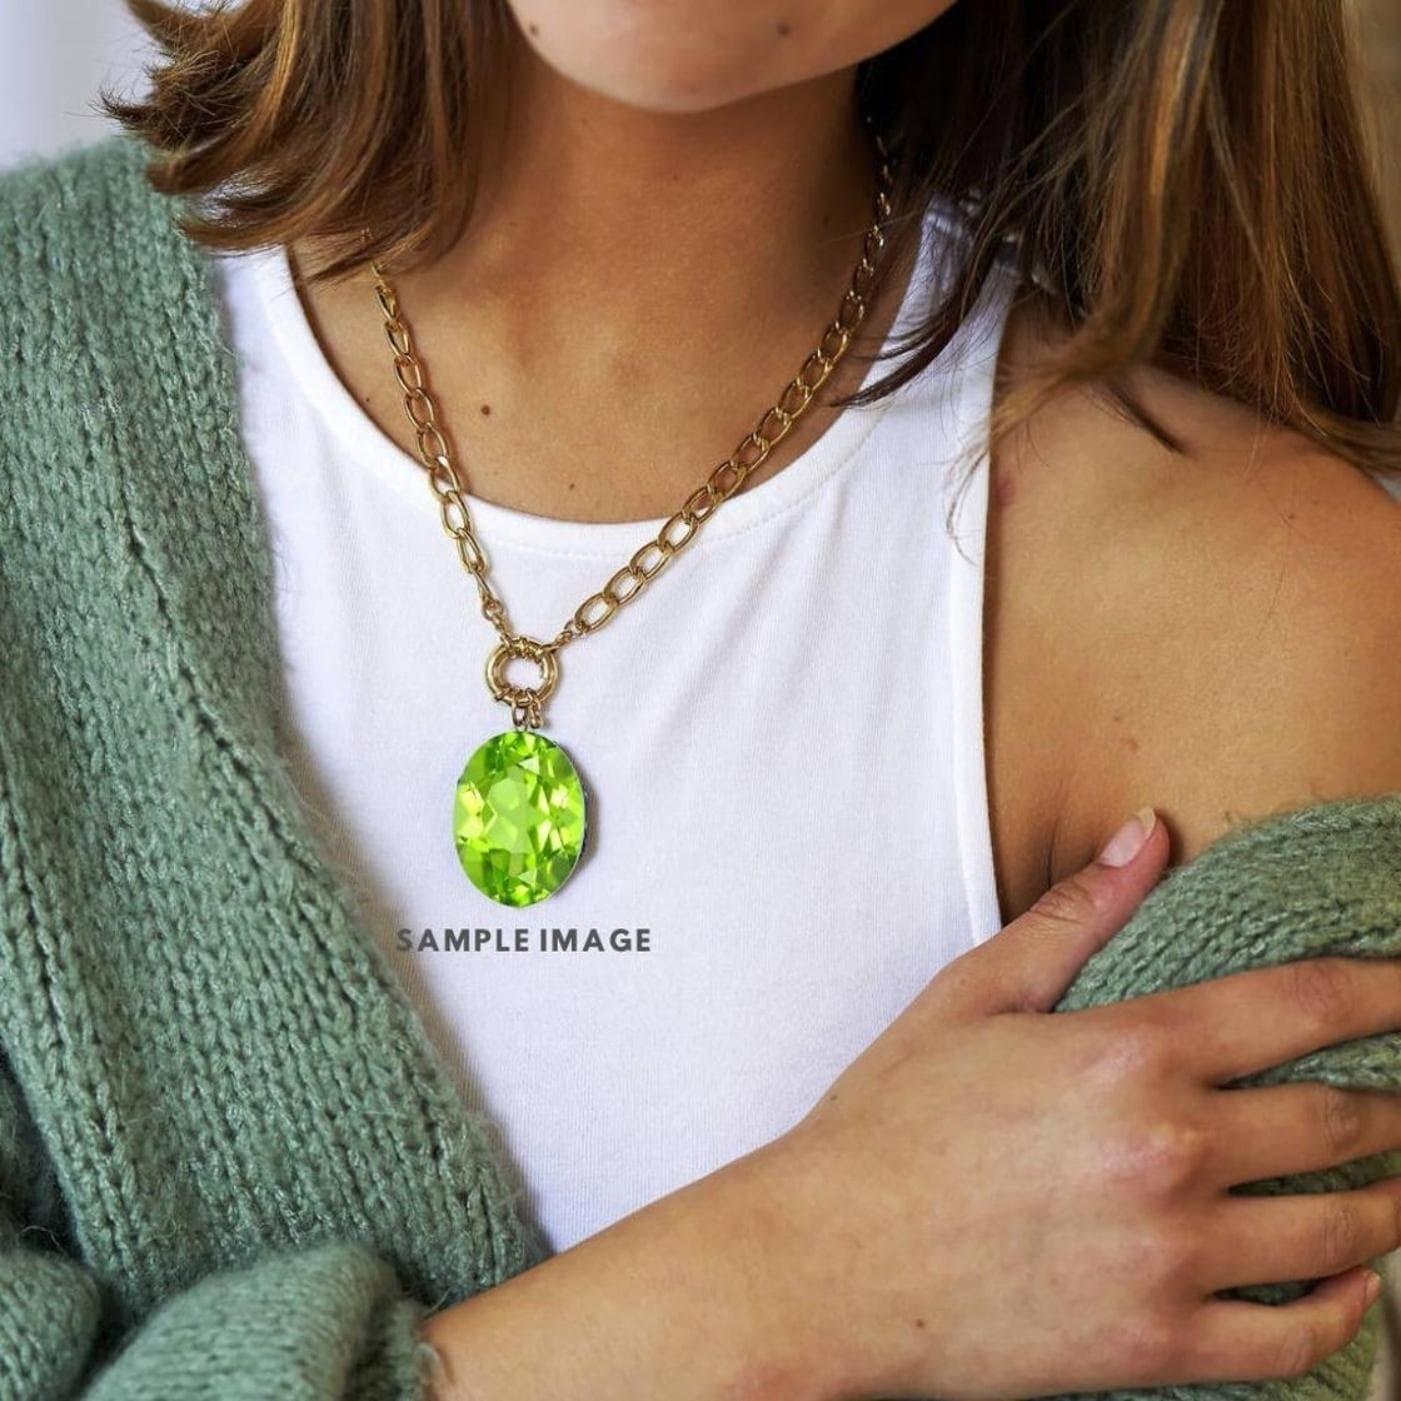
Chopra Gems Brass Original Peridot Stone Pendant Green (Men and Women) (Pendant_RSs56)
Type: Necklaces & Pendants
Brand: Chopra Gems & Jewellery
Price: Rs. 499
 Peridot was a very famous stone during ancient times.This stone is substitute of emerald. Peridots have magical and mystical properties associated with them. Some of its benefits areperidots increase strength and vitality in people.They have a calming effect on the wearer. They are also said to bring happiness and warmth in the lives of people.They increase strength in people and reduce anxiety.When used as a necklace, they become a protector against negative emotions.They are known to have healing effect on liver and gall bladder.They help people in understanding relationships and their values. Since this stone is related to happiness, love and truth, it instills a sense of truthfulness in people and makes them think in a rational way.This stone releases negativity and brings clarity in thoughts.
Features: Type pendant,Color green,Material brass
Included: Peridot Stone Pendant